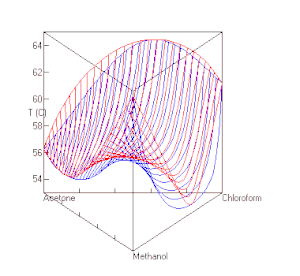
La méthode UNIversal Functional Activity Coefficient est un système semi-empirique de prévision d'une activité chimique non-électrolyte dans des mélanges non idéaux.